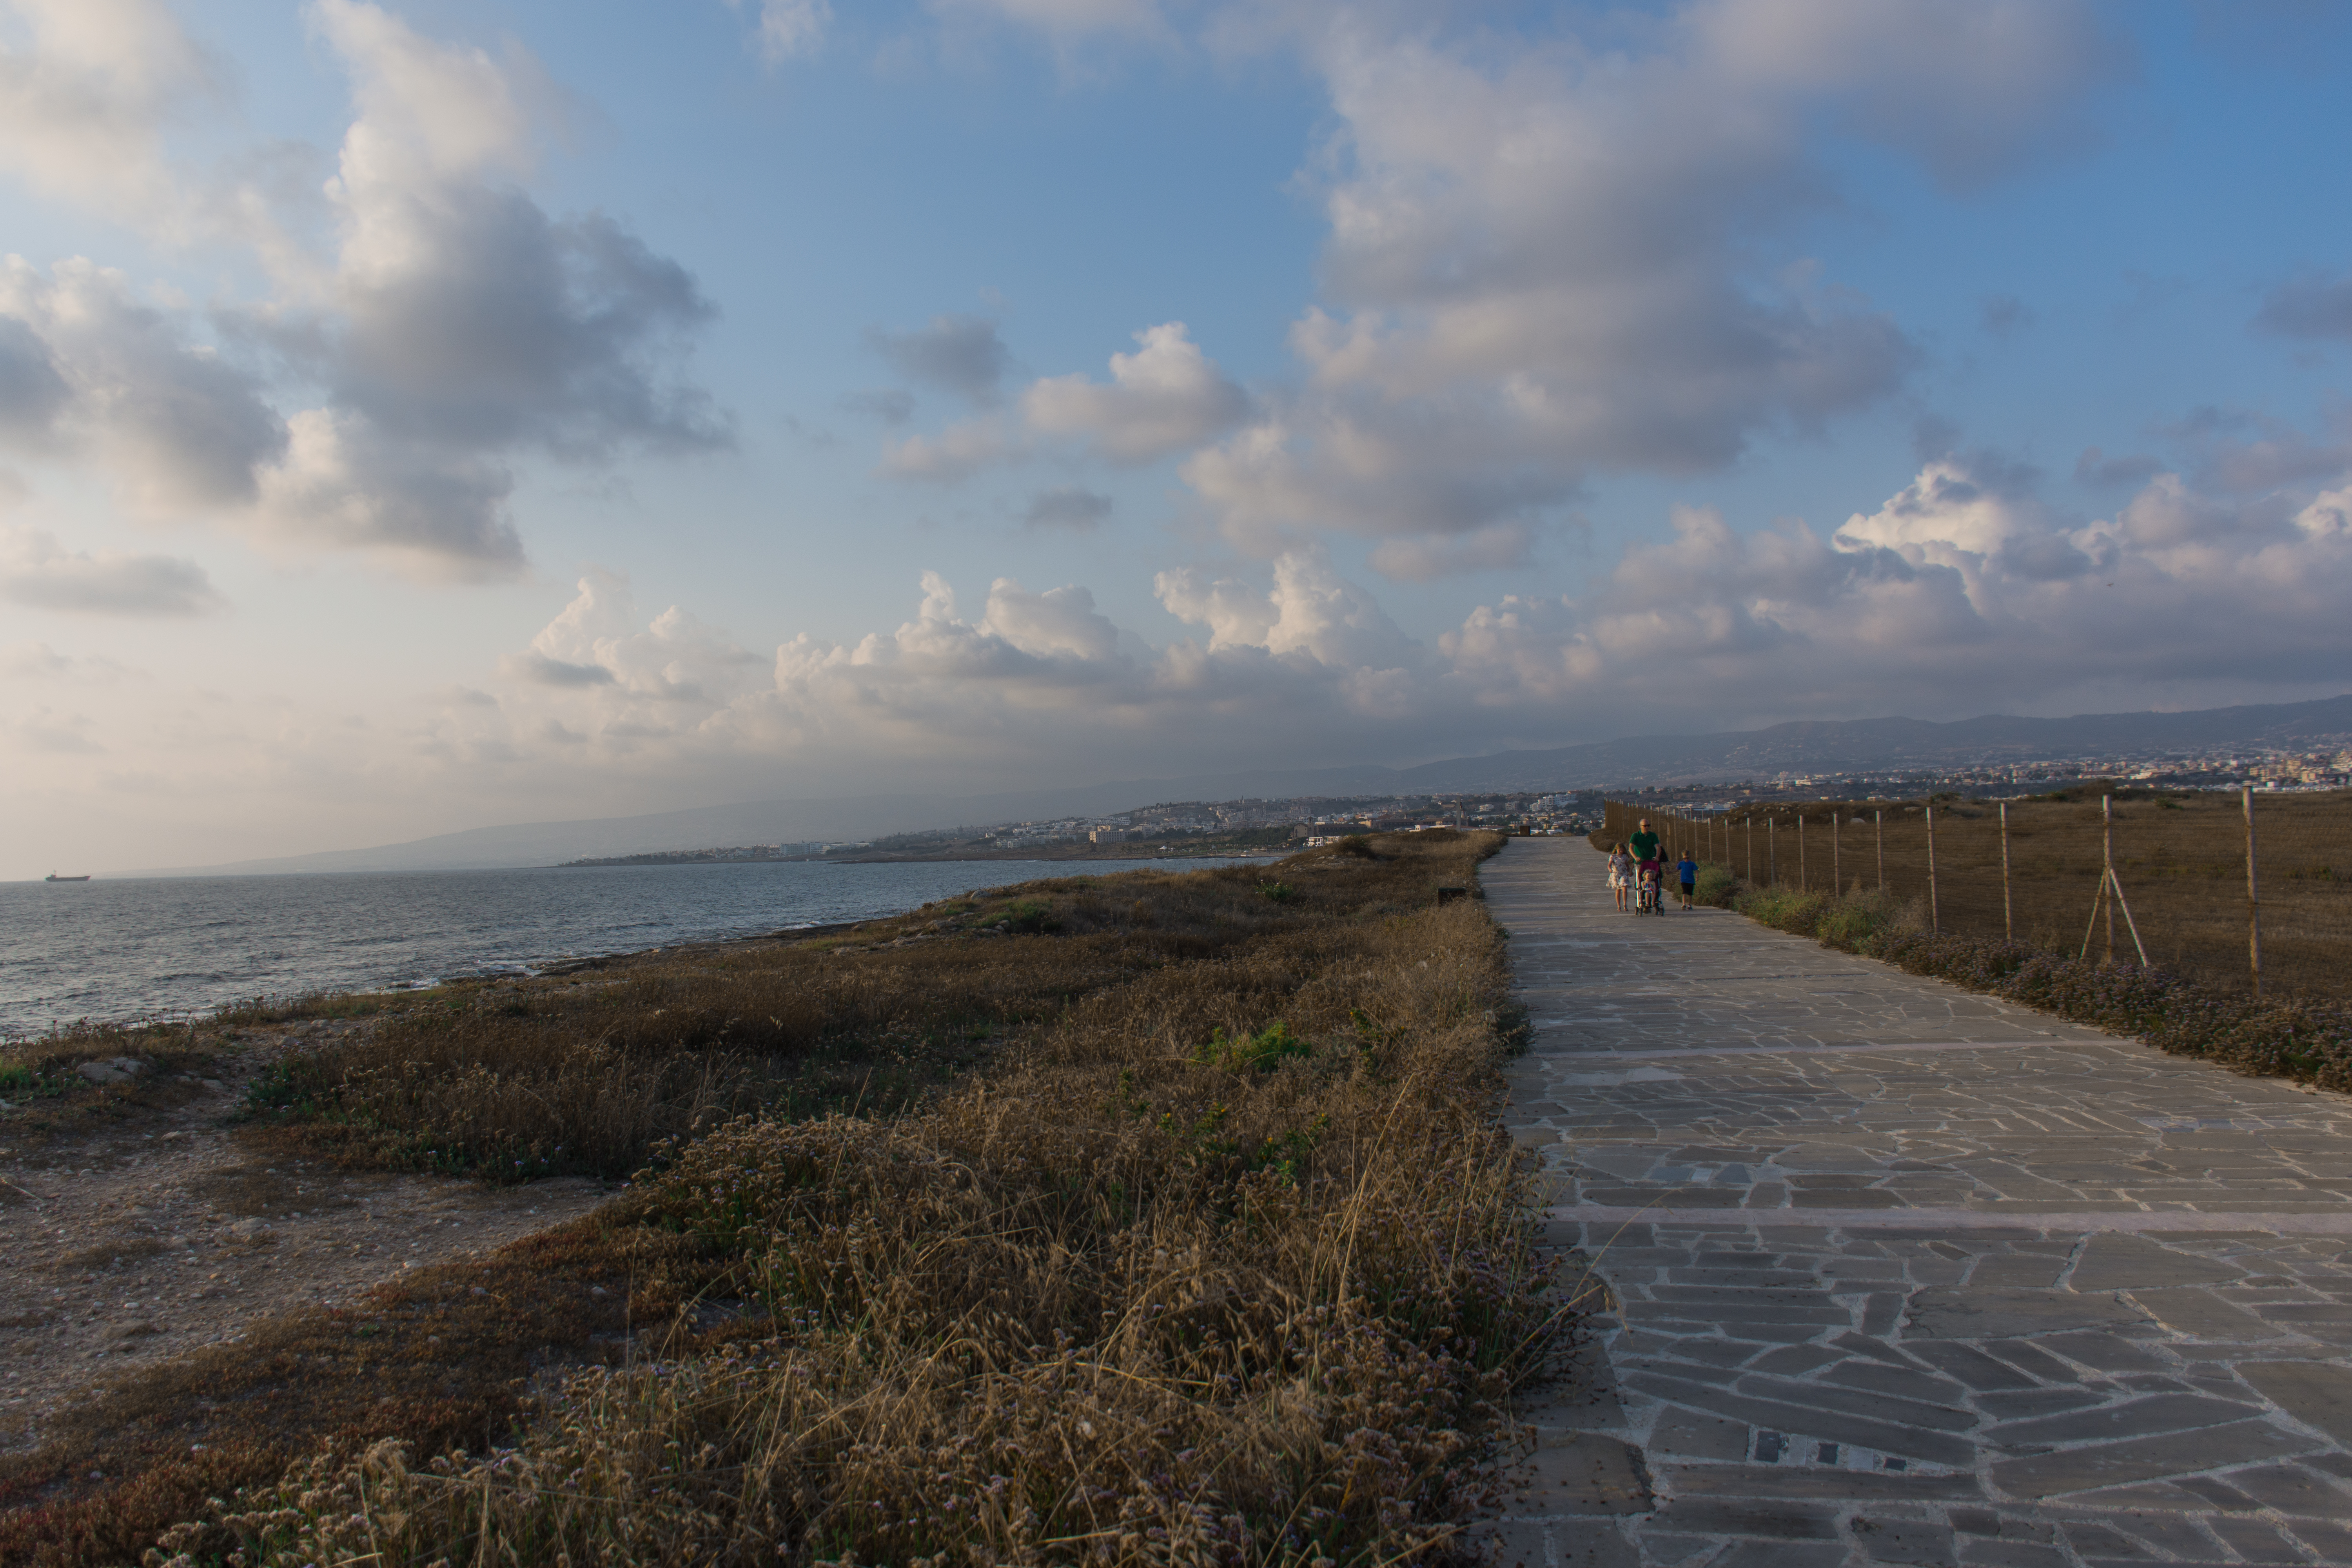
paphos, cyprus, coastline, rocks, blizzard, waves, sea, sunset, walk, birds, fence, tower, lighthouse, sky, cloud, coast, horizon, shore, ocean, meteorological phenomenon, beach, terrain, headland, coastal and oceanic landforms, breakwater, evening, grass, water, calm, wetland